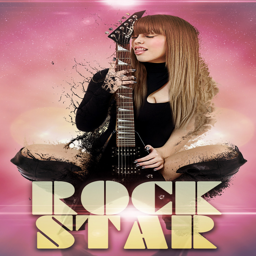
digital art selected for the #